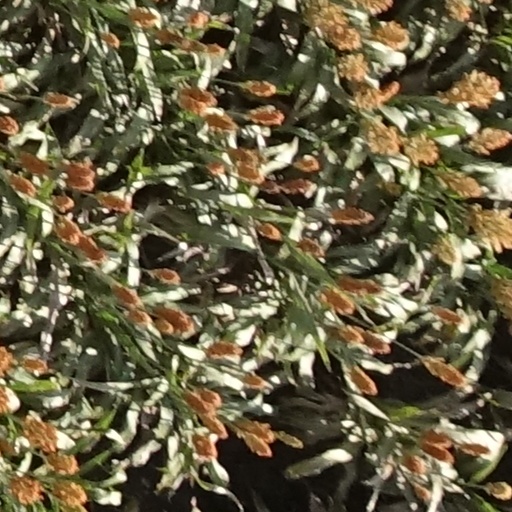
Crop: sorghum